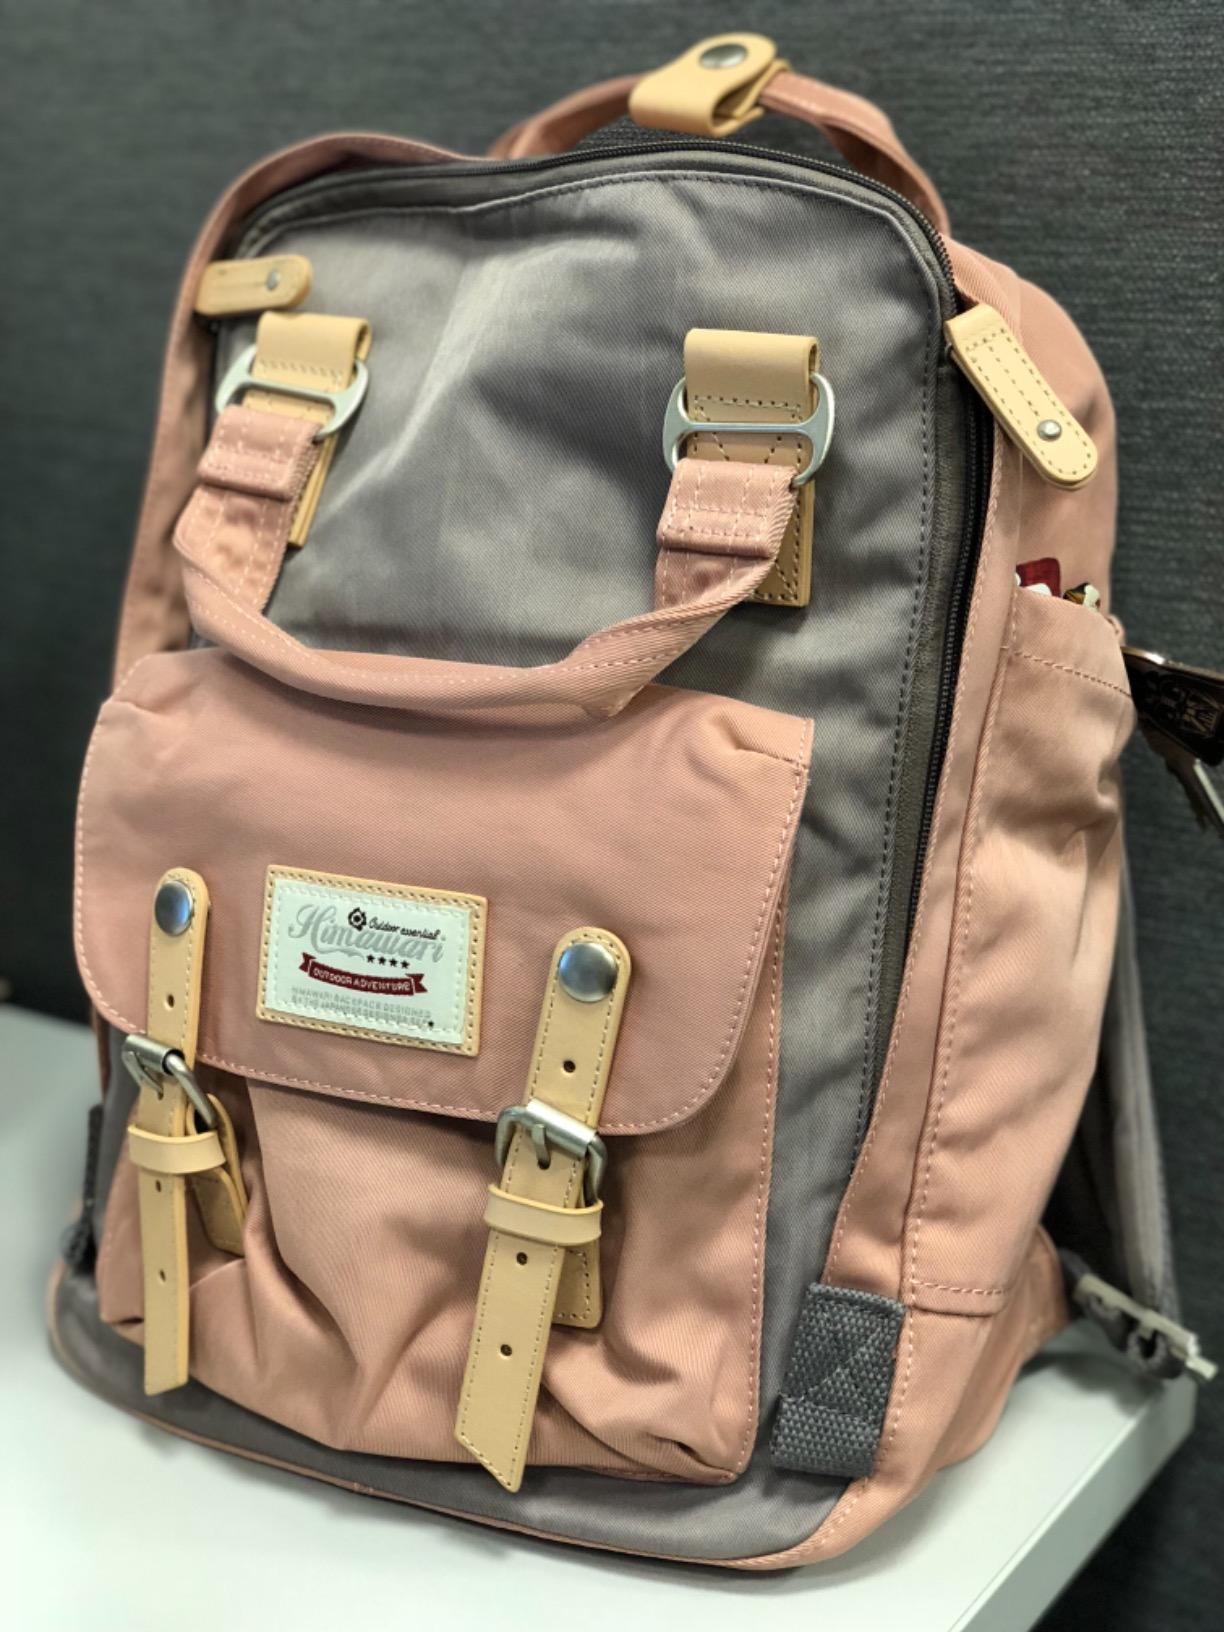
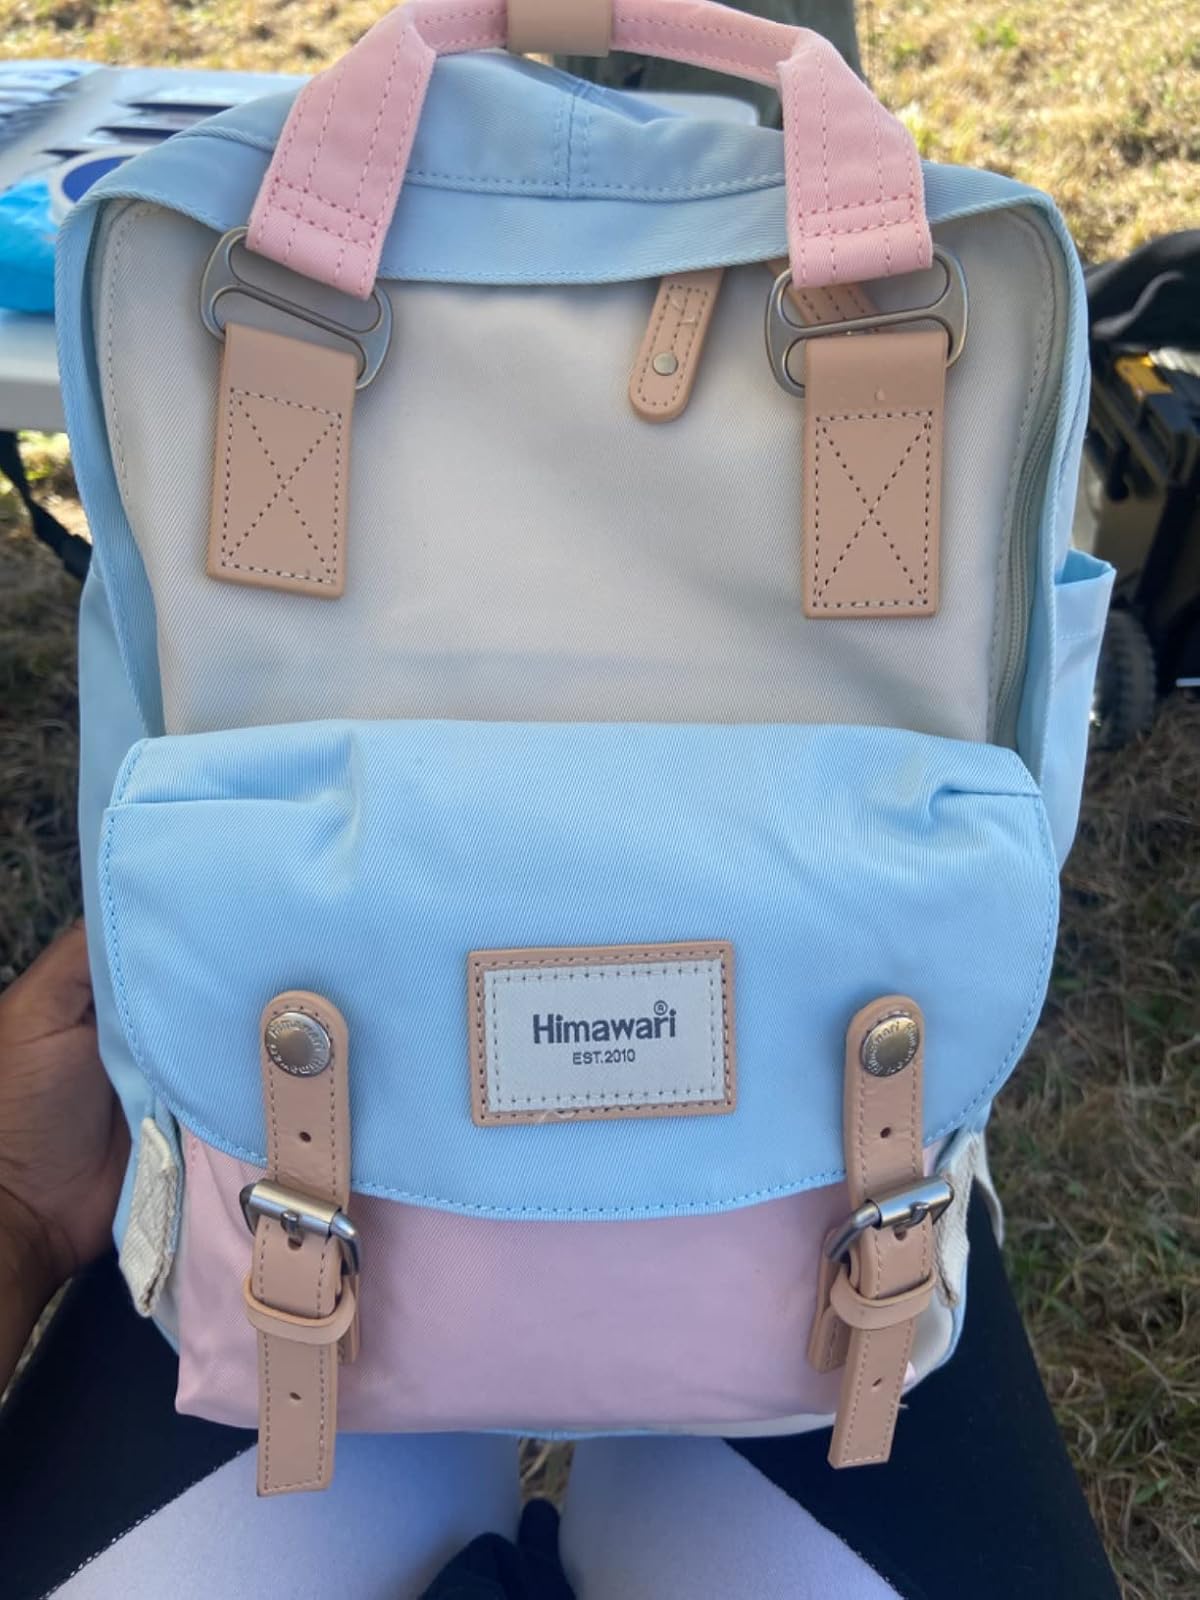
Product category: bag
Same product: no